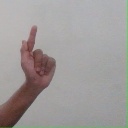
अक्षर: ळ